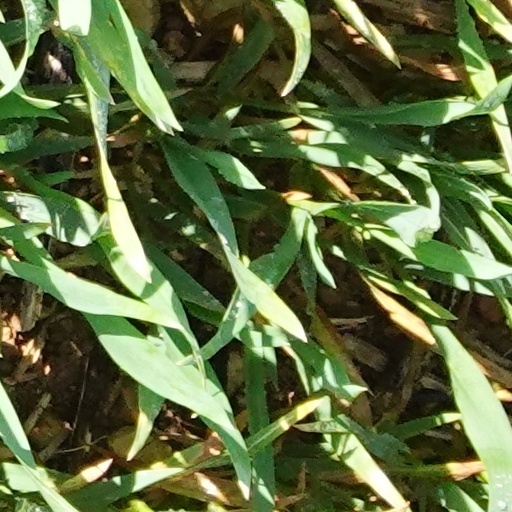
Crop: wheat